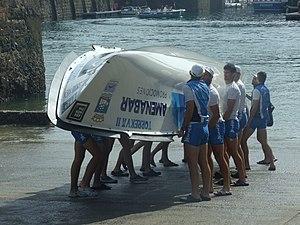
Donostiarra est la traînière unifiée de Saint-Sébastien. Le club créé pour le gérer est appelé Kaiarriba.